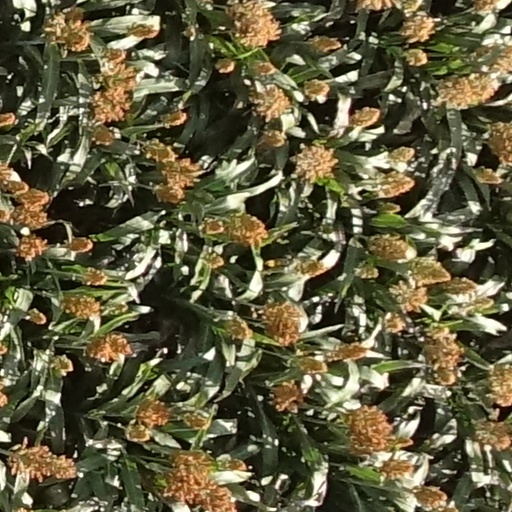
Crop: sorghum